Luis de Florez

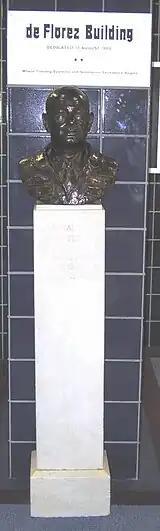
Bust of Luis de Florez at the Naval Air Warfare Center Training Systems Division in Orlando, Florida

Luis de Florez was from New York City. De Florez attended MIT, and graduated in 1911 with a B.S. in Mechanical Engineering. He wrote his thesis on the subject of an aircraft problem, titled "Thrust of Propellers in Flight." The "Admiral de Florez Design and Innovation Award" is named after him, and his son, Peter de Florez, who was an MIT professor, established a $500,000 fund to